Los Campesinos!

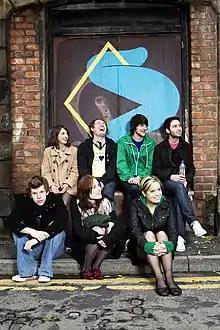
The band's original line-up in October 2007.Top row: Harriet, Gareth, Neil, TomBottom row: Ollie, Aleksandra, Ellen

The band's first single, a double A-side featuring songs "We Throw Parties, You Throw Knives" and "Don't Tell Me To Do The Math(s)", was released on 26 February 2007. In April, the band signed to Canadian label Arts & Crafts for North American releases. In June 2007, the band released "You! Me! Dancing!" on limited edition 7" coloured vinyl, which later went on to feature in an advertisement for Budweiser. This release was accompanied by a handful of live performances in Bath, Newport, Cardiff and London. Around this time they were seen playing with bands like Sky Larkin and Johnny Foreigner. Both singles, produced by Dave Newfeld, were released in North America on "Sticking Fingers Into Sockets", a compilation album released in July 2007.